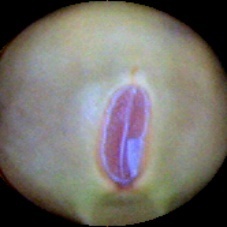
Label: Immature